Sandwell Metropolitan Borough Council

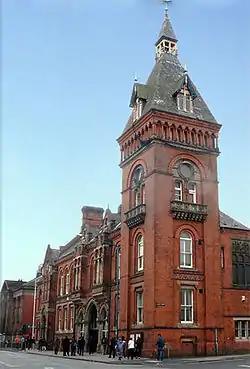
West Bromwich Town Hall: Council's headquarters until 1989

Prior to 1989, the council met and had its main offices at West Bromwich Town Hall, which had been completed in 1875 and had been the headquarters of the old West Bromwich Borough Council prior to 1974. Additional offices were spread across several buildings, including Smethwick Council House, which had been completed in 1907 for the old Smethwick Borough Council, and had subsequently been the headquarters of the short-lived Warley Borough Council between 1966 and 1974.